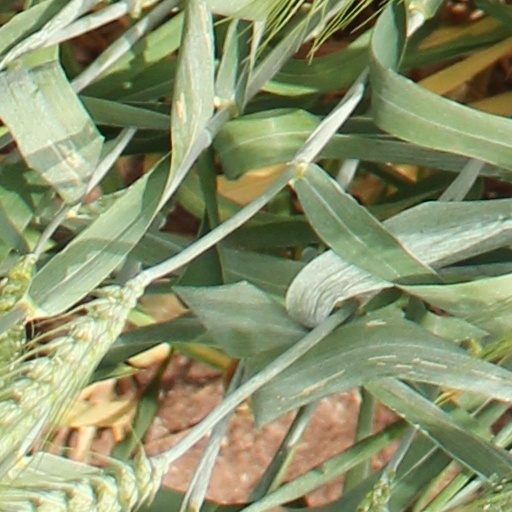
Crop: wheat